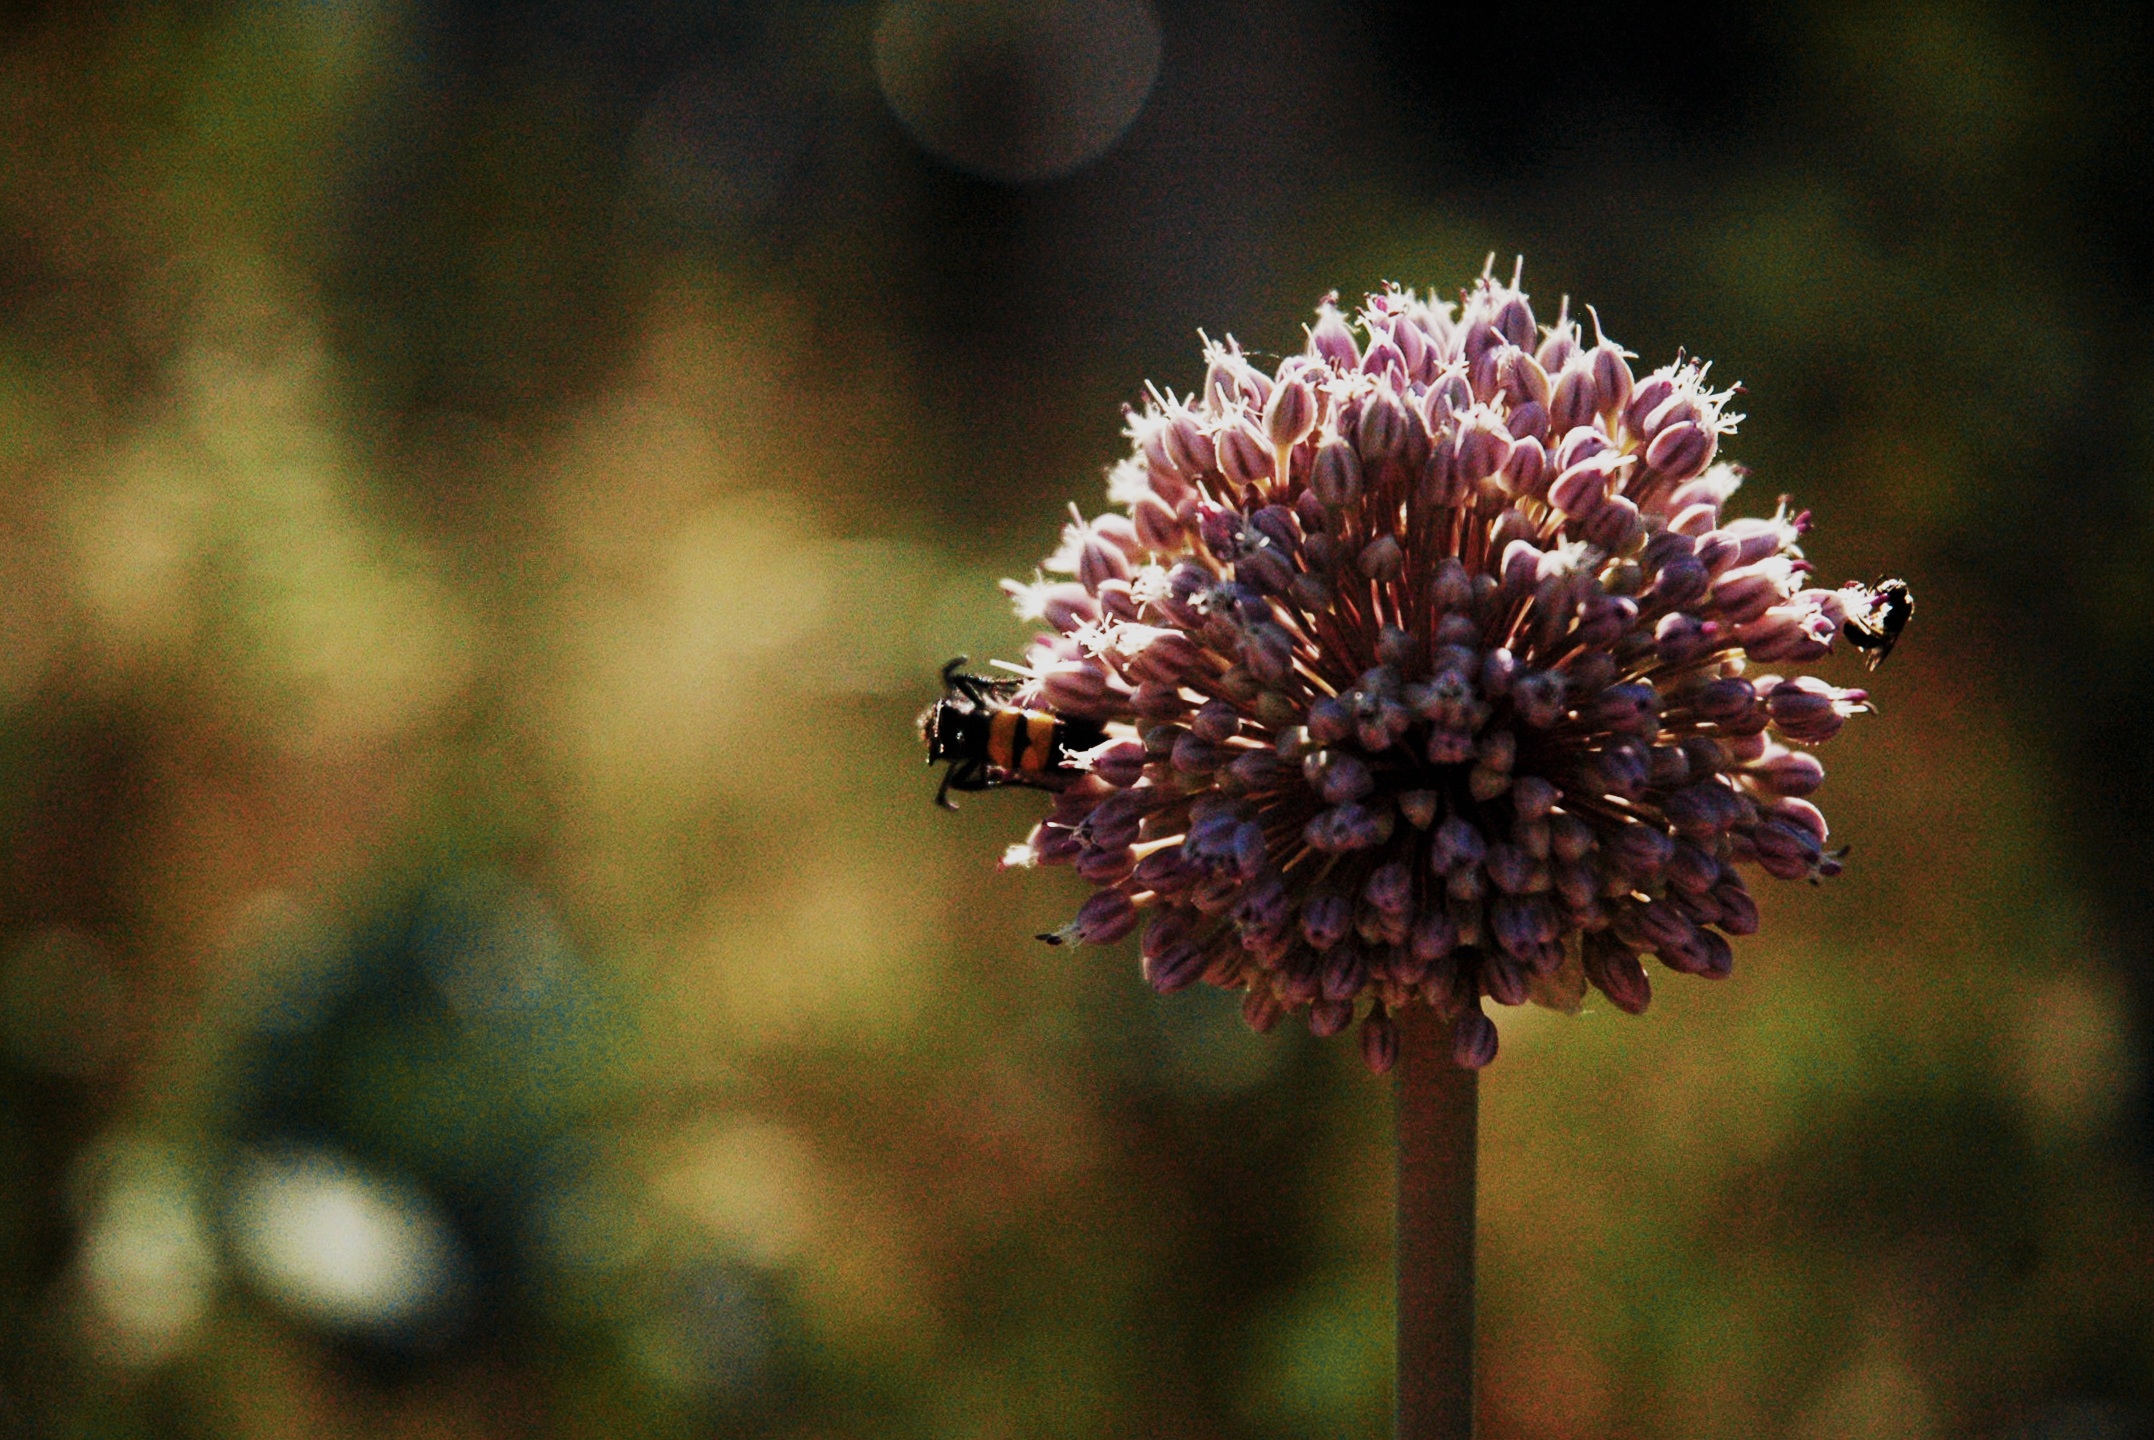
nature, blossom, plant, photography, flower, petal, pollen, insect, botany, flora, fauna, wildflower, close up, macro photography, flowering plant, daisy family, plant stem, land plant